Collingwood downtown heritage conservation district

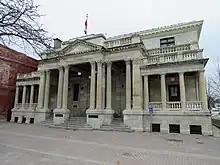
Federal Building

The town of Collingwood, Ontario, was the first municipality in Canada to have a heritage conservation district included on the Canadian Register of Historic Places.